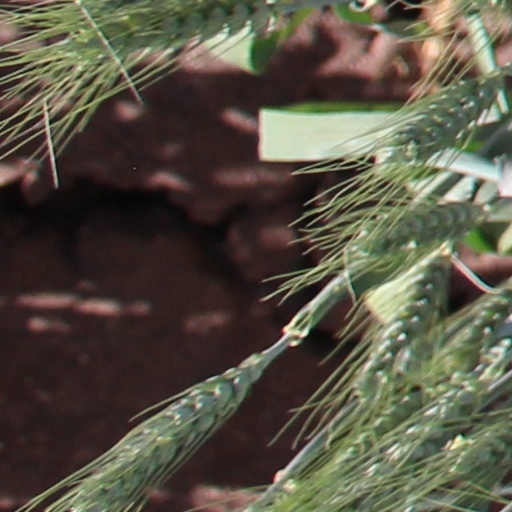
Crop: wheat